Erft Railway

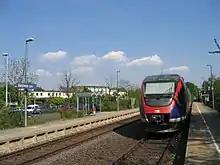
Erft-Bahn service in Bergheim station

Bergheim station was opened in 1897 at line-kilometre 7.6. The old station had an electromechanical dispatcher’s signal box "Bf" (E 43) in the entrance building with semaphore signals as entry and exit signals. Three to four tracks were available for train crossings. There was a three-track railcar shed on tracks 9-11. The platform-less track 12 ran from the back of the railcar shed; this allowed only entrances and exits from or towards Horrem. Tracks 7 and 8 were sidings that lay between the main tracks and the railcar shed. Two dead-end tracks ran from track 1 towards the entrance building, including track 13, which ended at a head loading ramp. The whole station could be seen on a sharp left turn approaching from Horrem.